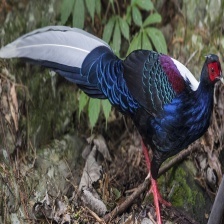
Species: SWINHOES PHEASANT
Scientific name: LOPHURA SWINHOII